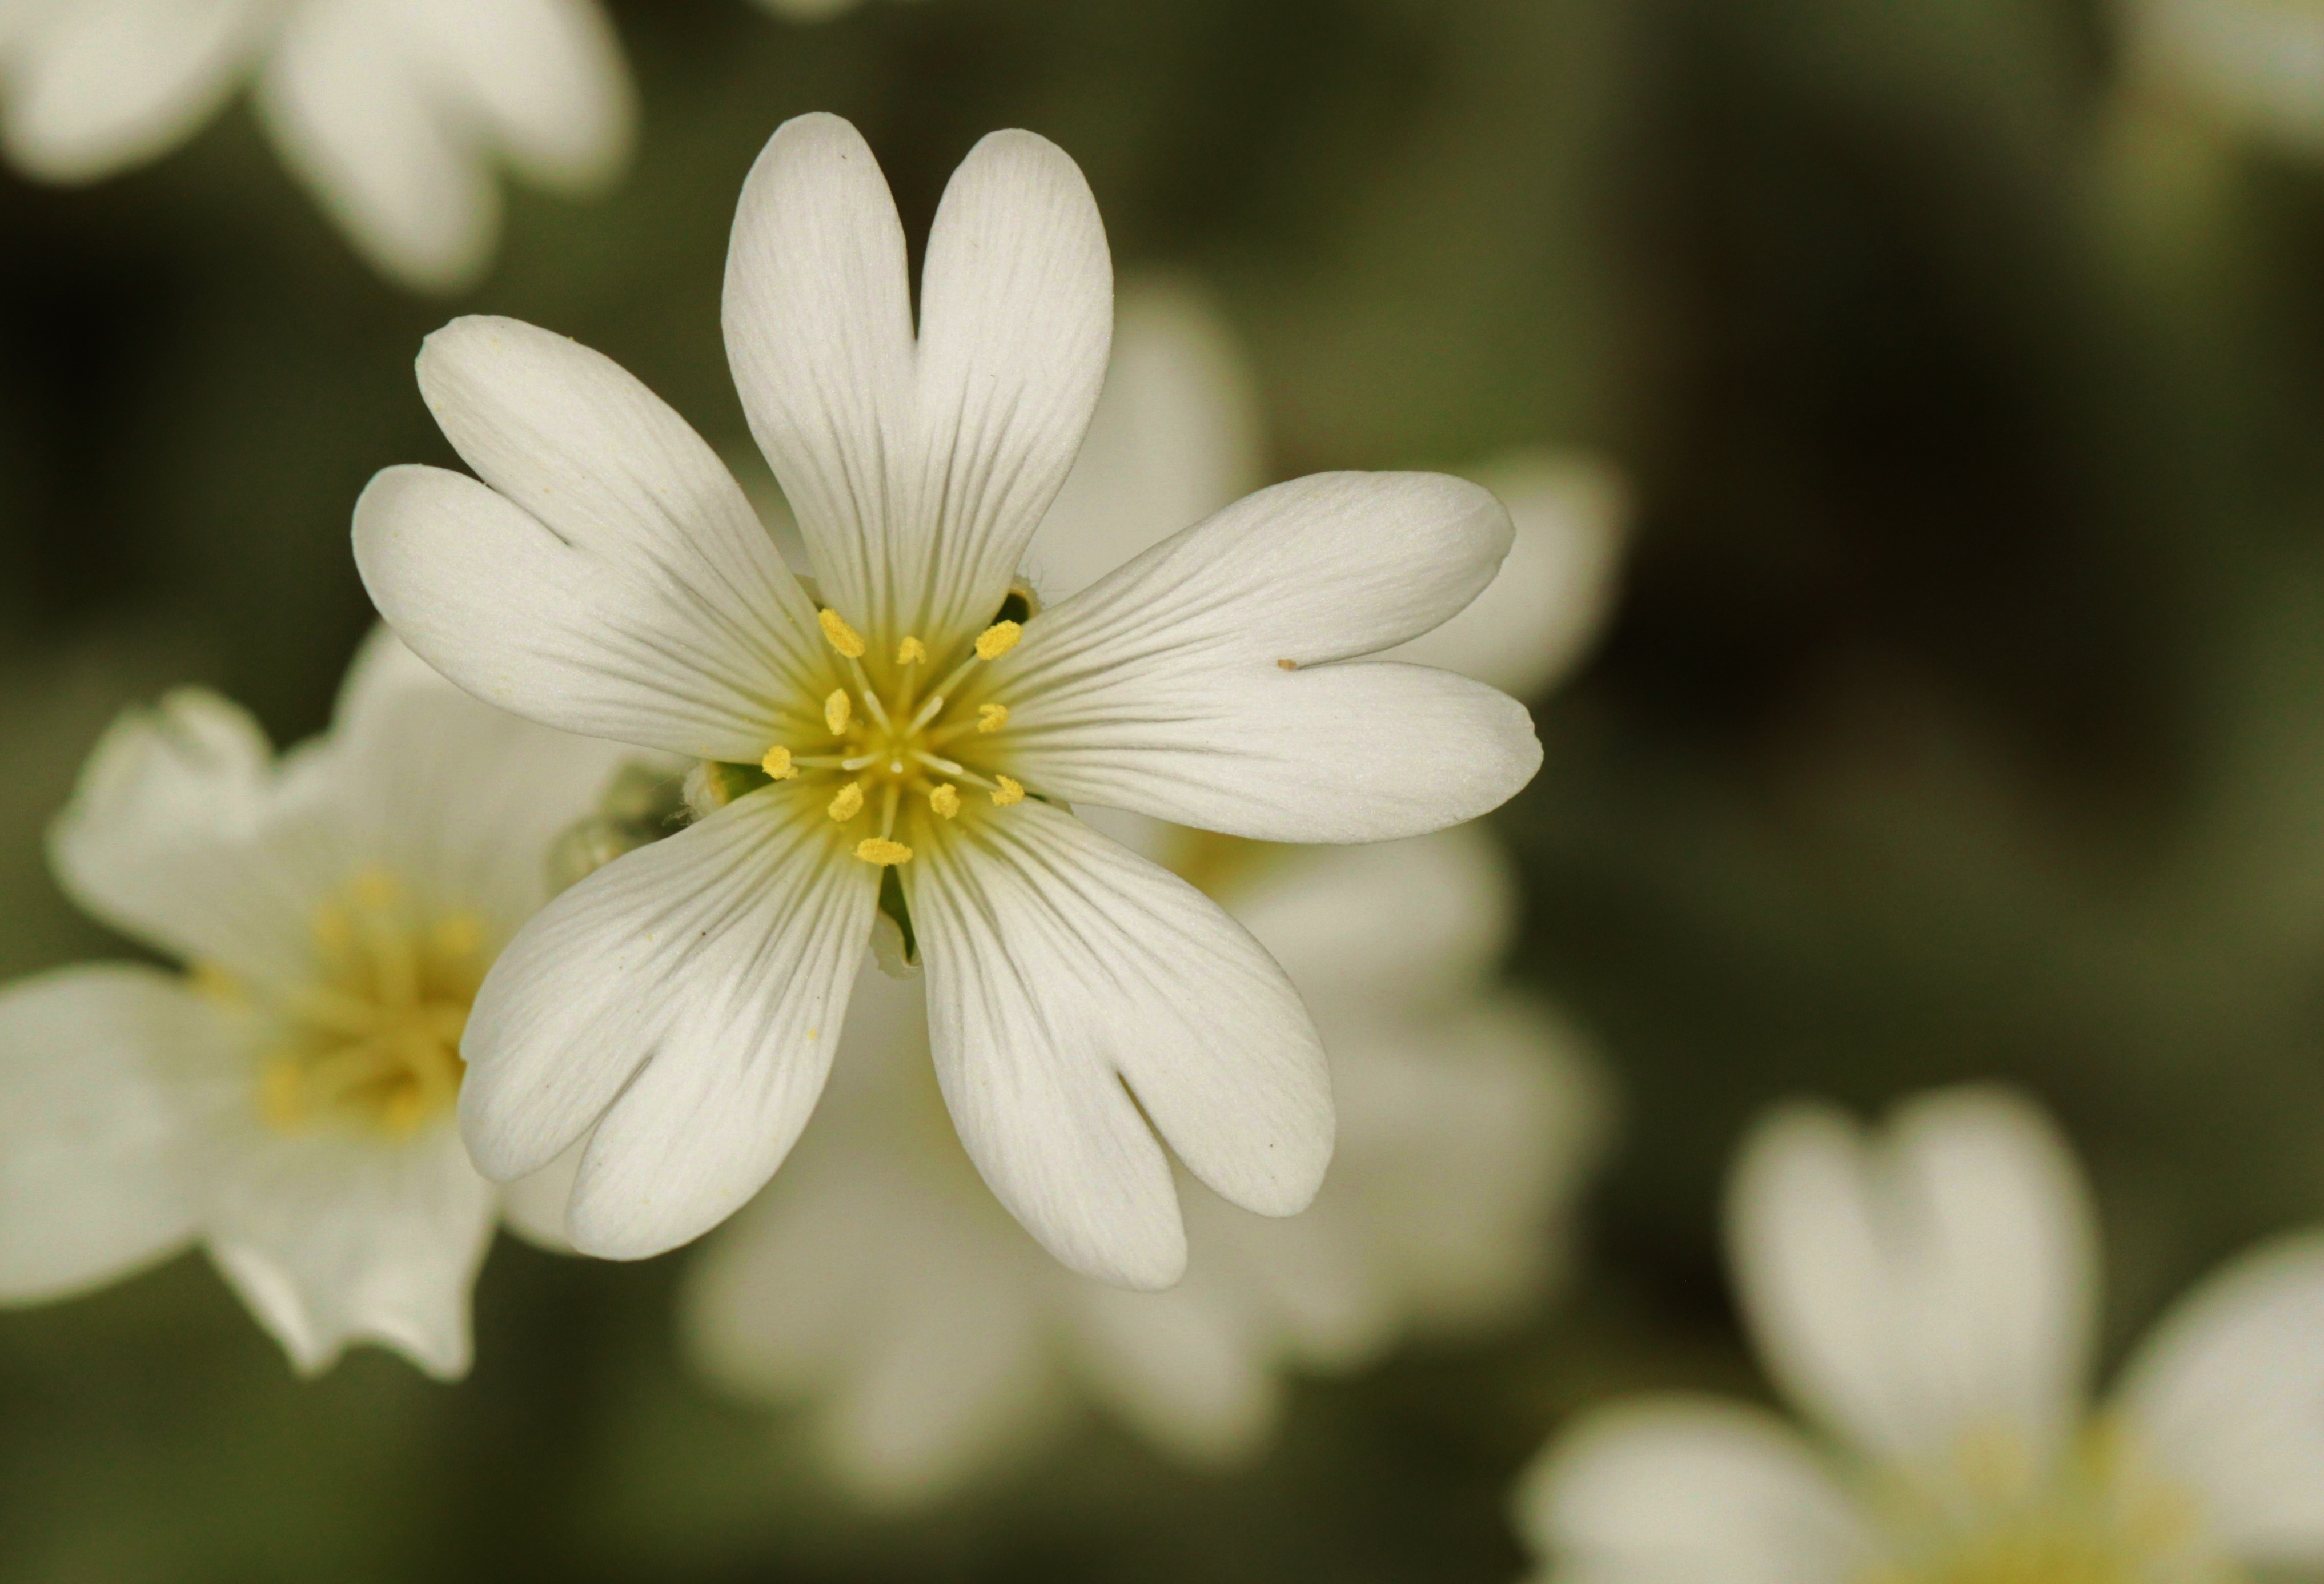
nature, blossom, plant, white, photography, star, leaf, flower, petal, bloom, daisy, spring, green, macro, botany, yellow, garden, close, flora, wildflower, flowers, close up, macro photography, inflorescence, flowering plant, daisy family, flower macro, white green, oxeye daisy, plant stem, land plant